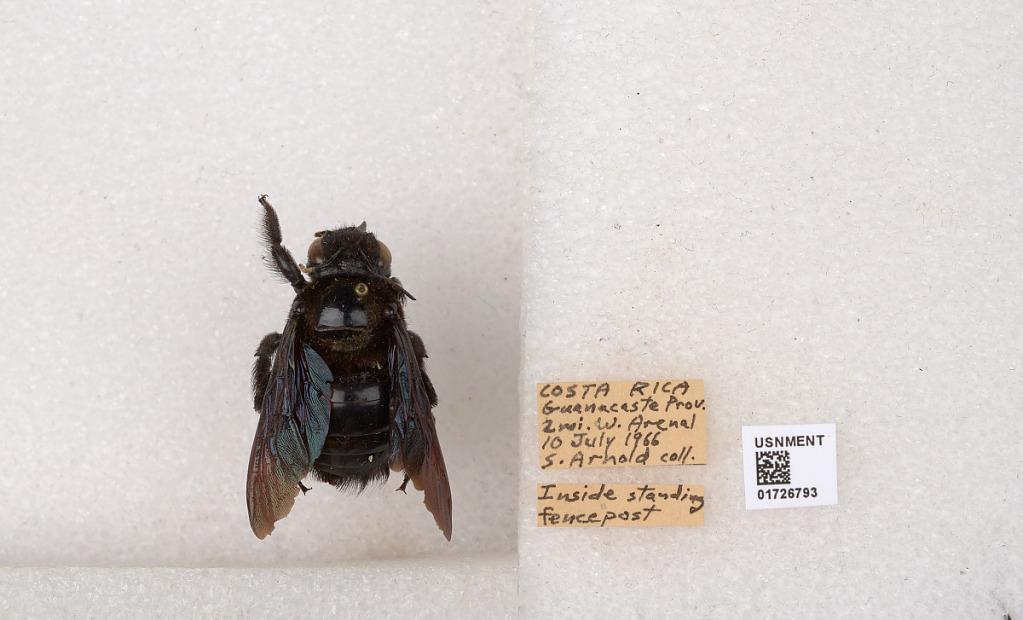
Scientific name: Xylocopa (Neoxylocopa) frontalis (Olivier)
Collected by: Arnold
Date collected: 1966-7-10
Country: Costa Rica
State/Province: Guanacaste
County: Tilaran
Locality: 2 mi. W. Arenal | Inside standing fence post